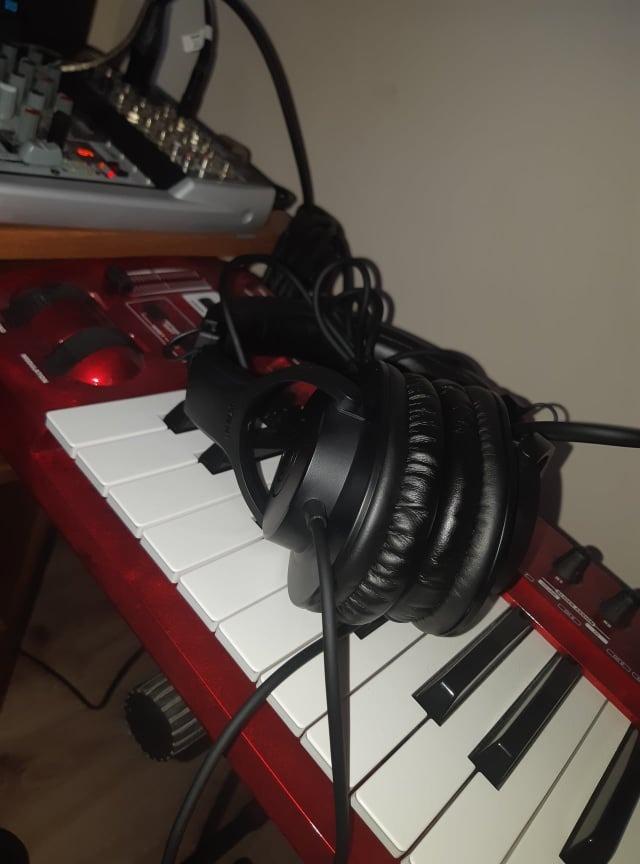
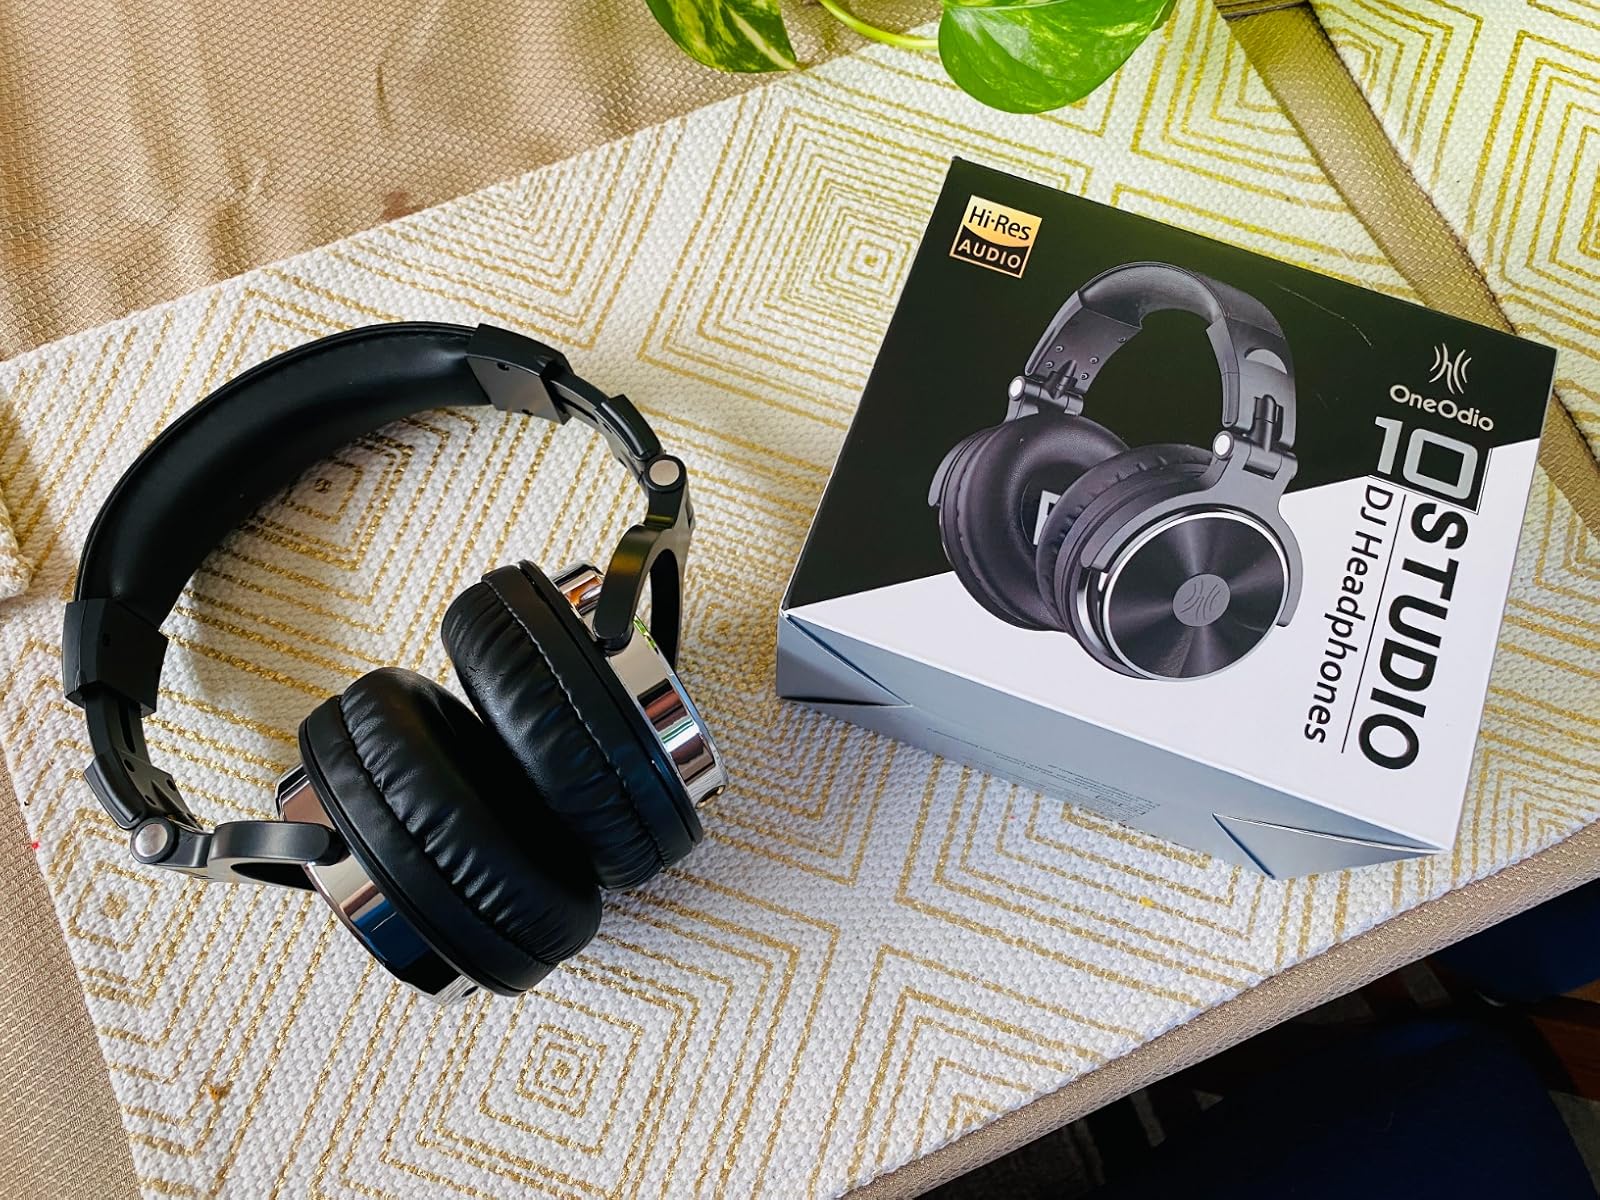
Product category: headphones
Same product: no